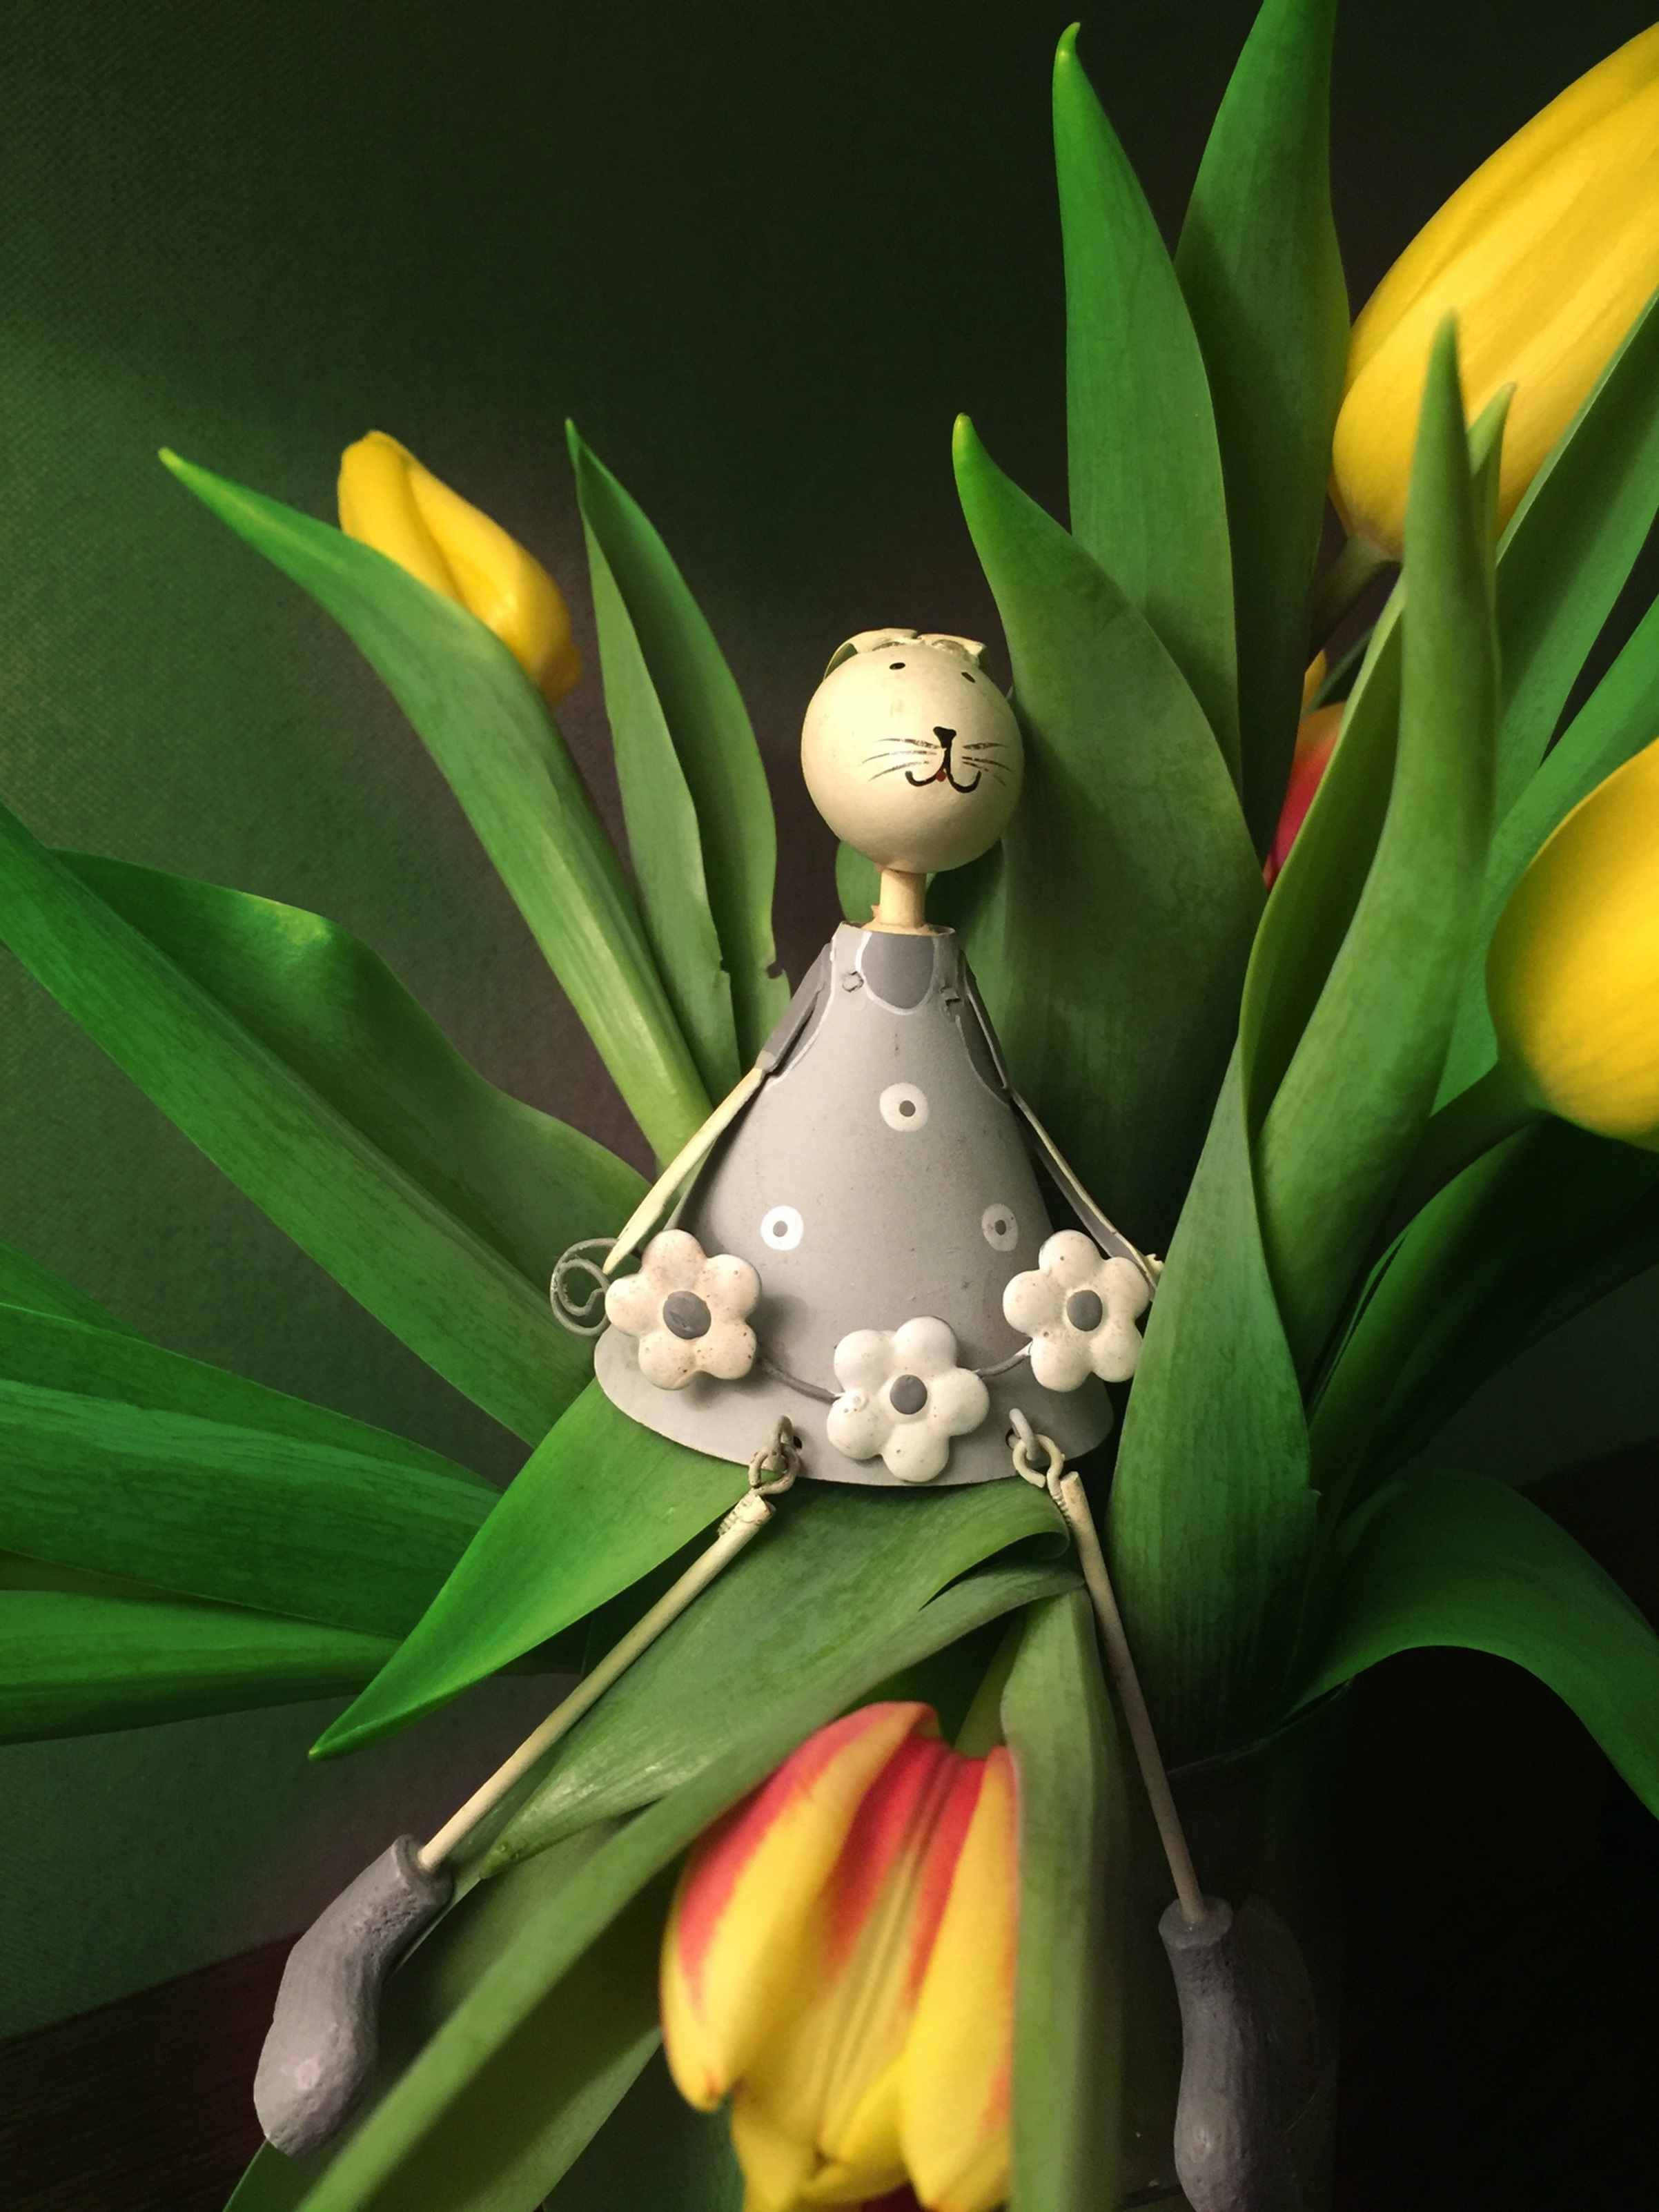
plant, leaf, flower, spring, green, rug, botany, yellow, flora, still life, flowers, children, funny, easter, tulips, floristry, easter bunny, macro photography